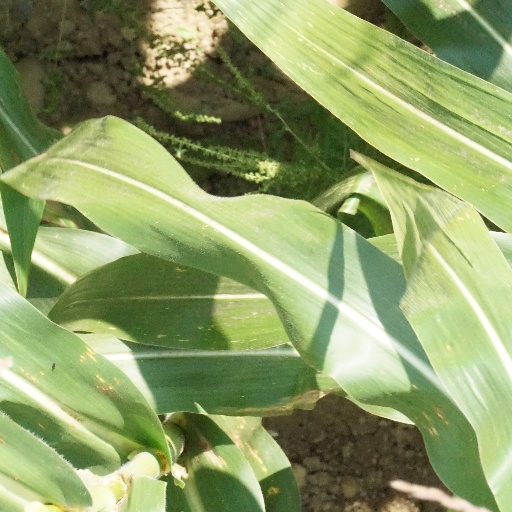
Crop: maize; corn